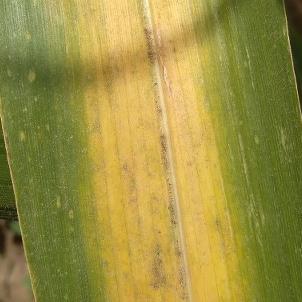
Crop: Maize
Condition: abiotic-disease-d